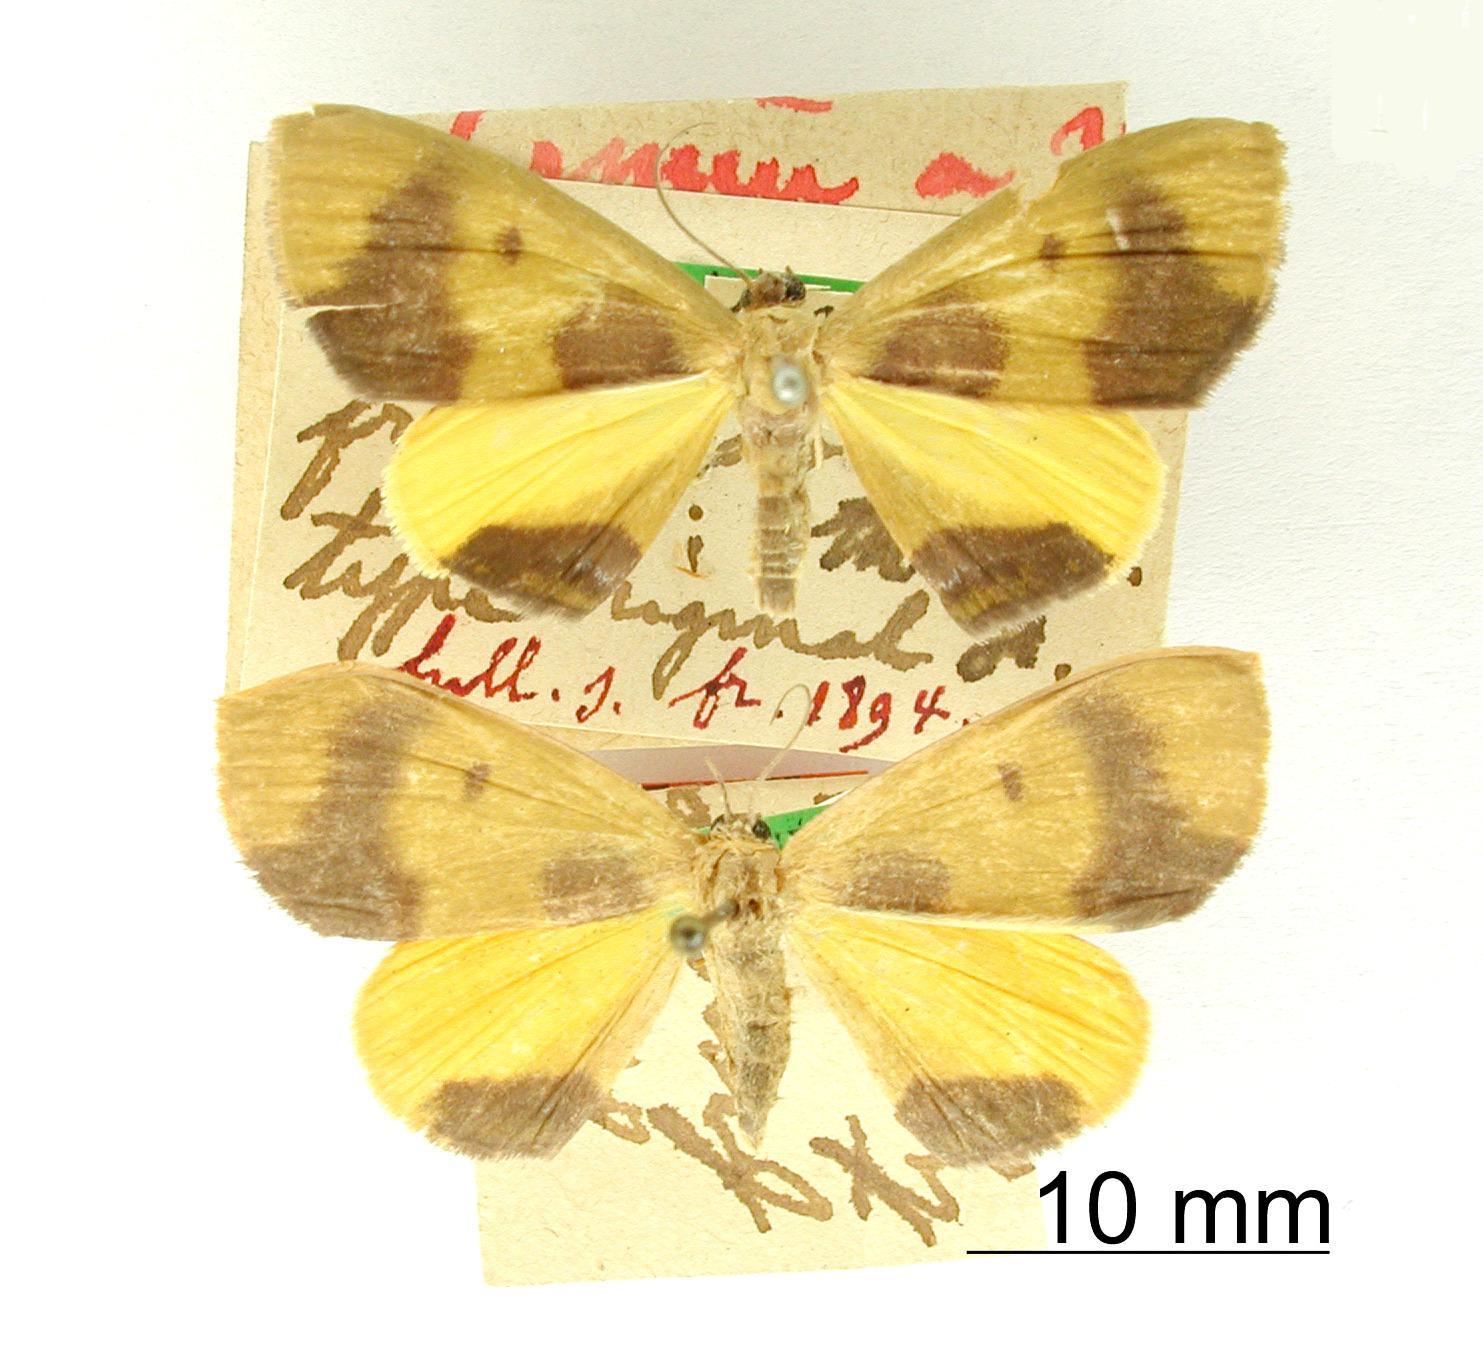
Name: Eurymene fructidora
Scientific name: Eurymene fructidora Thierry-Mieg, 1894
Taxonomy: Animalia, Arthropoda, Insecta, Lepidoptera, Geometridae, Sterrhinae
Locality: Peru, Venezuela